July Monarchy

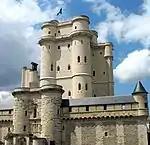
Donjon of the , where Charles X's ministers were detained

Meanwhile, the government expelled from the administration all Legitimist supporters who refused to pledge allegiance to the new regime, leading to the return to political affairs of most of the personnel of the First Empire, who had themselves been expelled during the Second Restoration. This renewal of political and administrative staff was humorously illustrated by a of . The Minister of the Interior, , re-appointed the entire prefectoral administration and the mayors of large cities. The Minister of Justice, , assisted by his secretary general, , dismissed most of the public prosecutors. In the Army, the , a follower of Charles X who was commanding the invasion of Algeria, was replaced by . Generals, ambassadors, plenipotentiary ministers and half of the were replaced. In the Chamber of Deputies, a quarter of the seats (119) were submitted to a new election in October, leading to the defeat of the Legitimists.